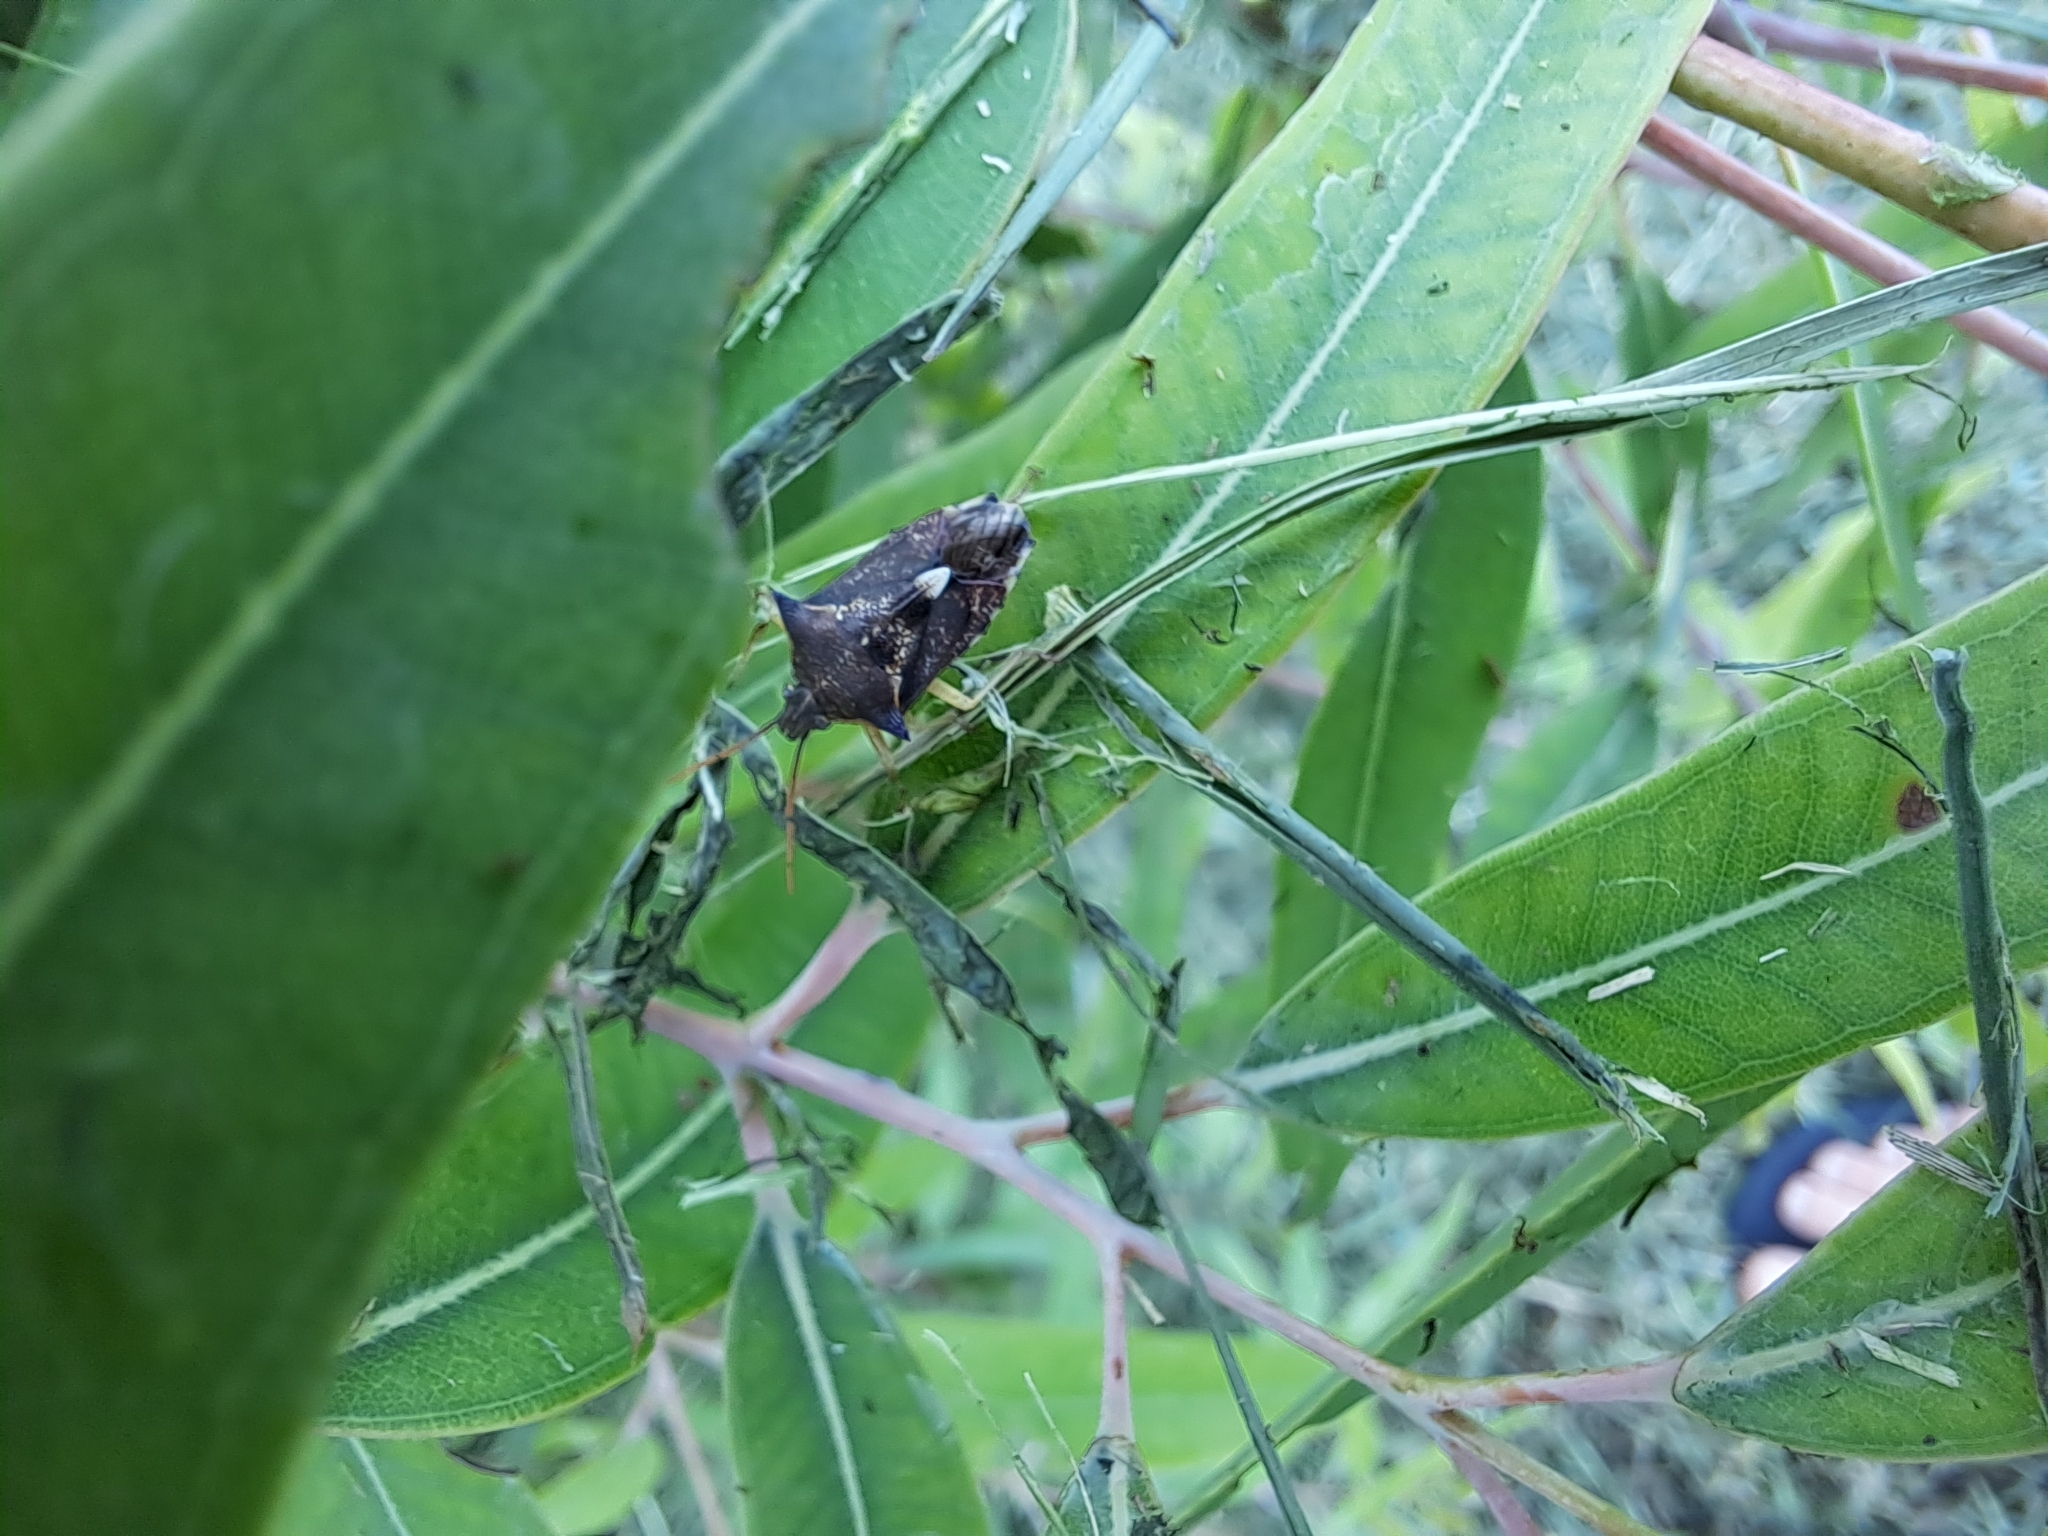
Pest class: stink_bug